Gheorghe Cozorici

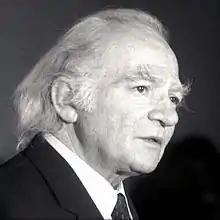
Cozorici in 1992

Gheorghe Cozorici (16 July 1933 – 18 December 1993) was a Romanian film and theatre actor. He appeared in more than thirty films from 1956 to 1989.